Sean Lien

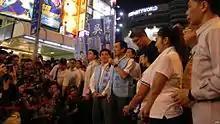
KMT Chairman Ma Ying-jeou endorsing Sean Lien for Taipei Mayor in 2014 ROC local election.

On February 24, 2014, Lien announced his campaign for Taipei City mayor election; on April 19, 2014, he won the KMT mayoral primary. On November 29, Lien lost the race to independent candidate Ko Wen-je.